Spanish Royal Physics Society

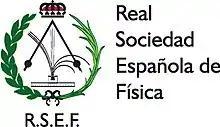
Emblem of the RSEF

Turquoise blue, the academic color for the classical faculty of Exact, Physical, and Natural Science, is the predominant colour on the RSEF website.